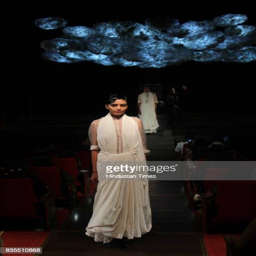
a model showcases the collection of person during event